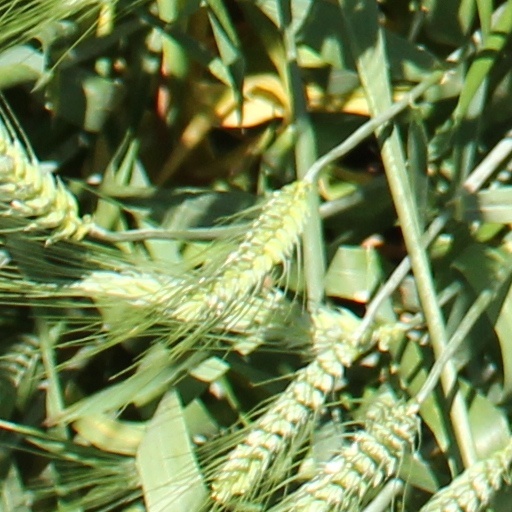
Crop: wheat